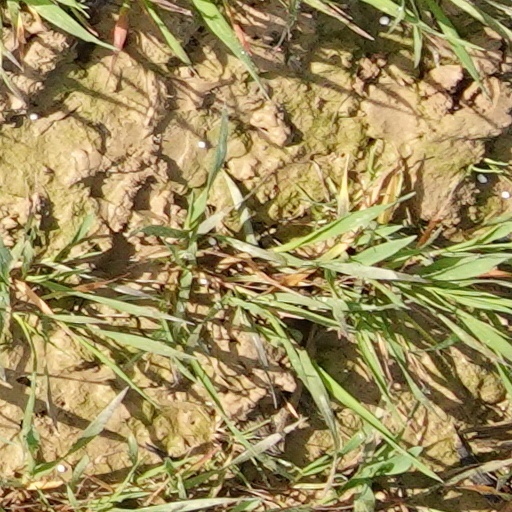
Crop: wheat